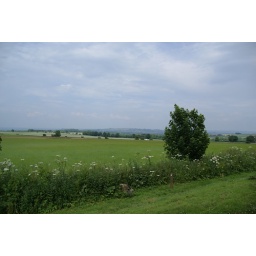
Smooth green field on the Cotswold Way near Fish Hill